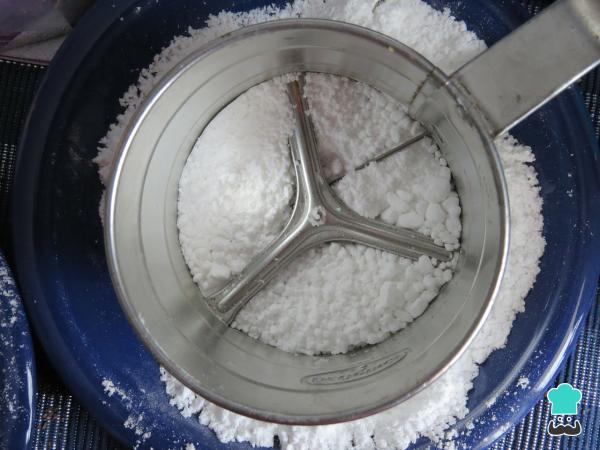
Tamiza la harina en un bol y corta la cebolla en pedacitos muy finitos.Truco: Siempre que puedas, tamiza la harina para evitar que la receta final quede con grumos.